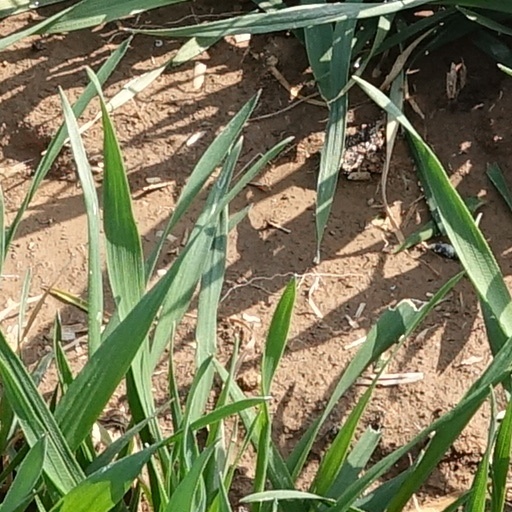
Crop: wheat